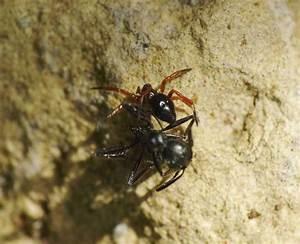
spider